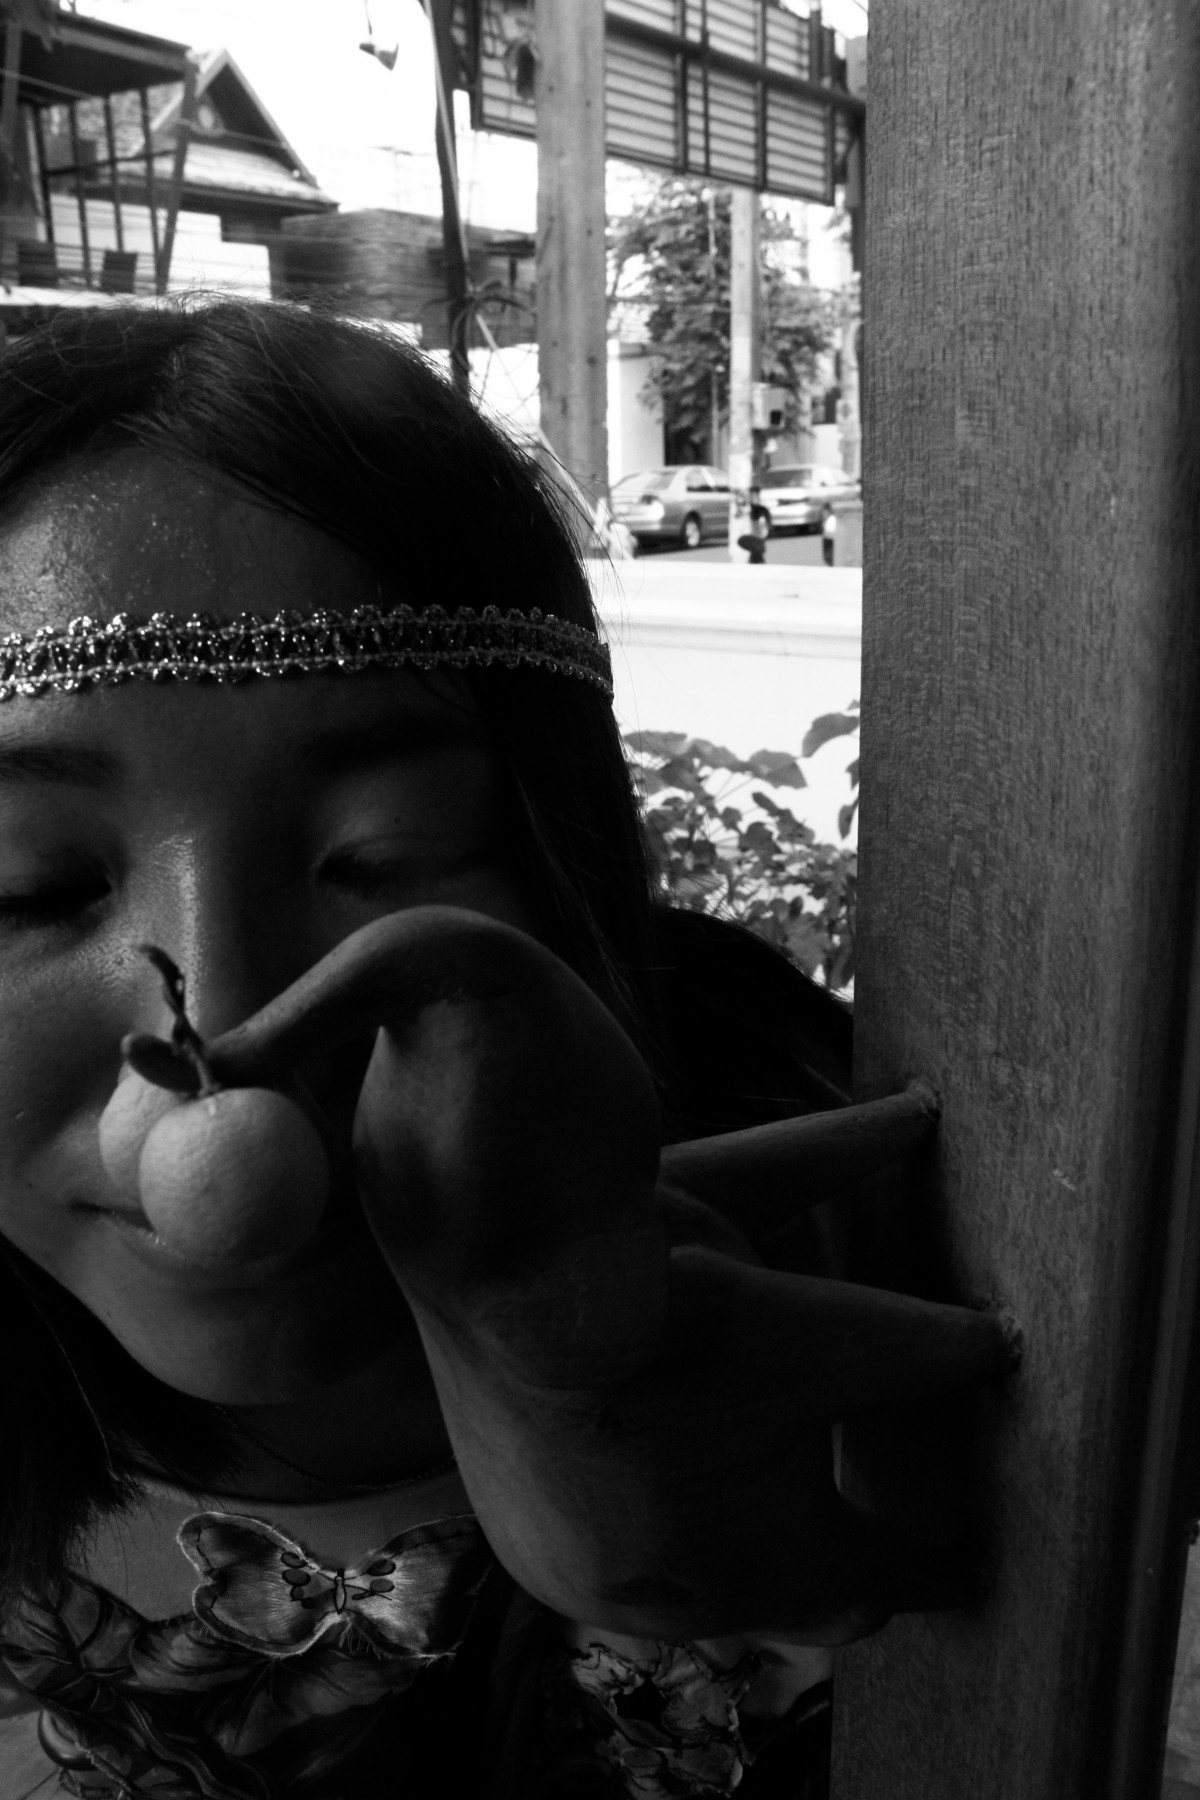
Tags: black and white, portrait, sitting, darkness, photograph, beauty, monochrome photography, film noir